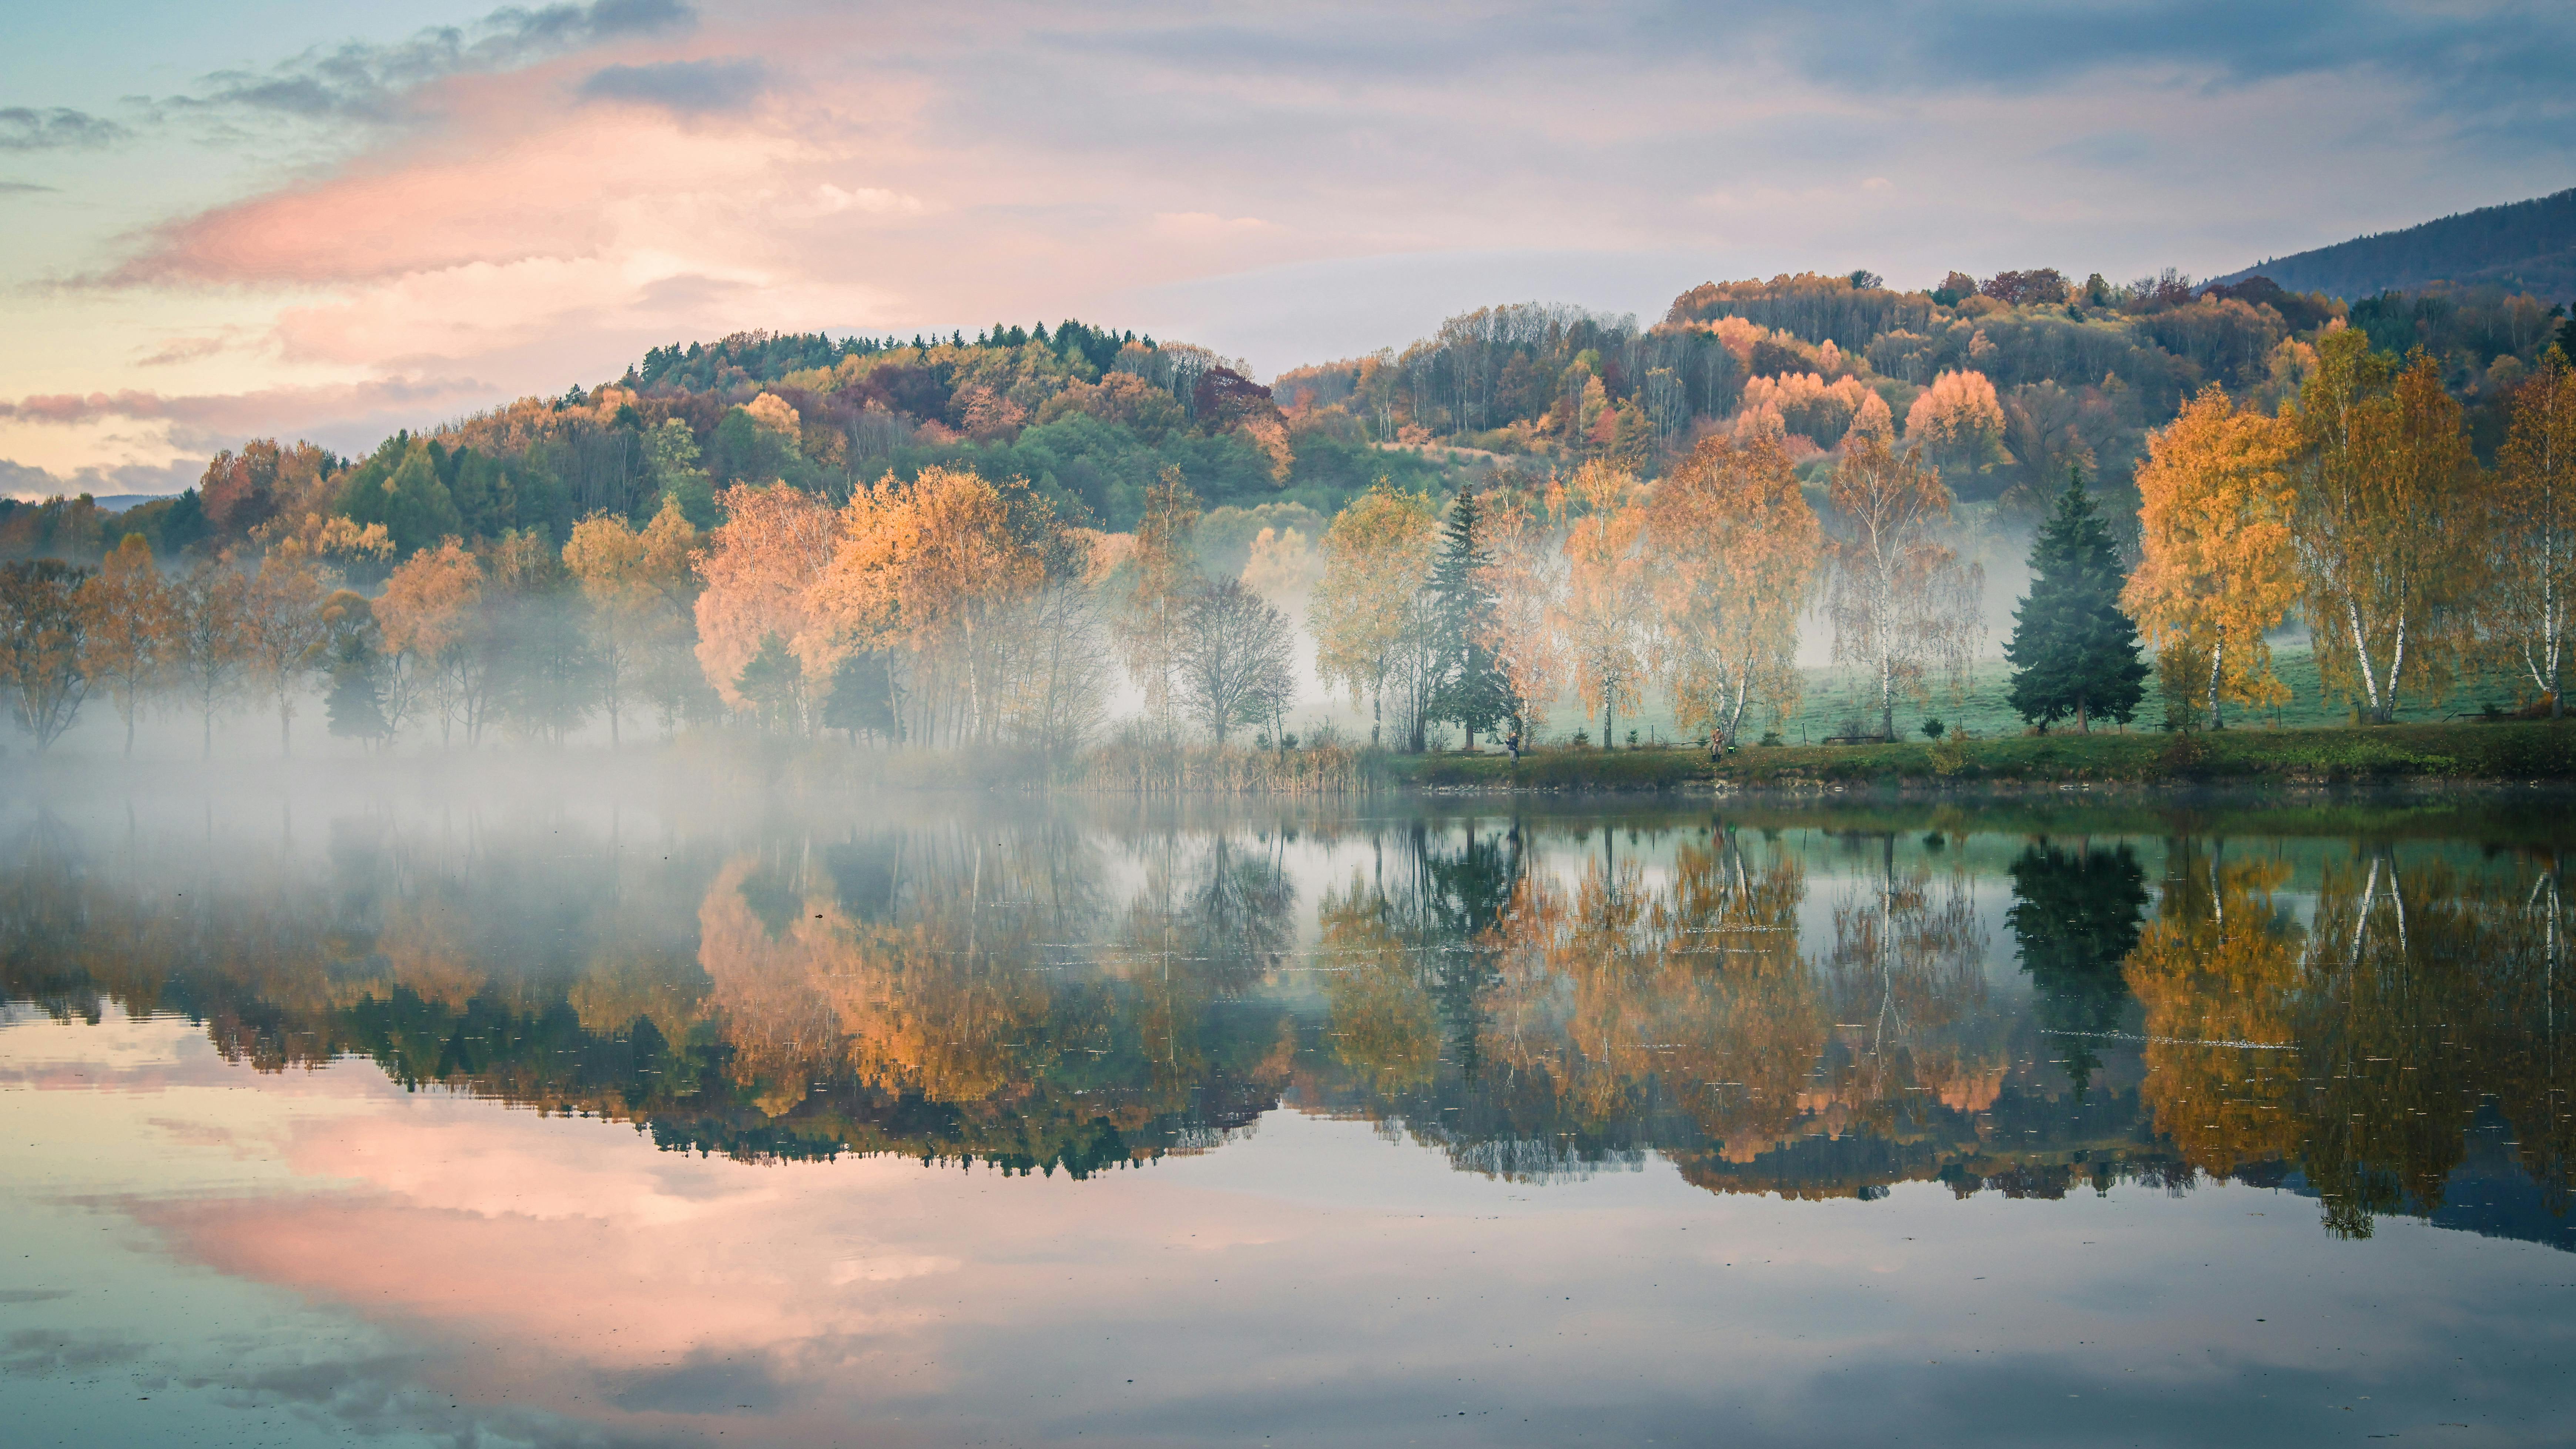
natural, water, cloud, sky, water resources, natural landscape, tree, sunlight, lake, plant, atmospheric phenomenon, watercourse, sunrise, bank, larch, dusk, landscape, lacustrine plain, horizon, mountain, forest, mountain range, tarn, afterglow, mist, symmetry, wetland, wildlife, hill, reflection, reservoir, sunset, evening, dawn, lake district, loch, pond, temperate broadleaf and mixed forest, winter, fog, floodplain, autumn, bog, sound, inlet, Northern hardwood forest, bayou, marsh